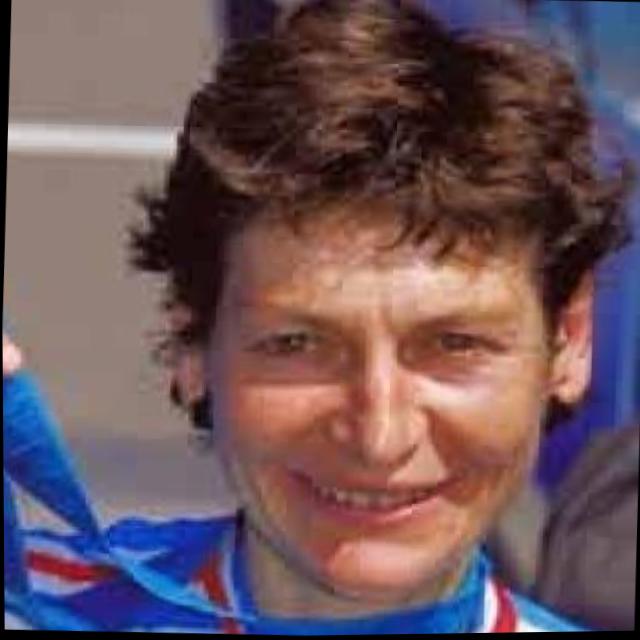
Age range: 45-64